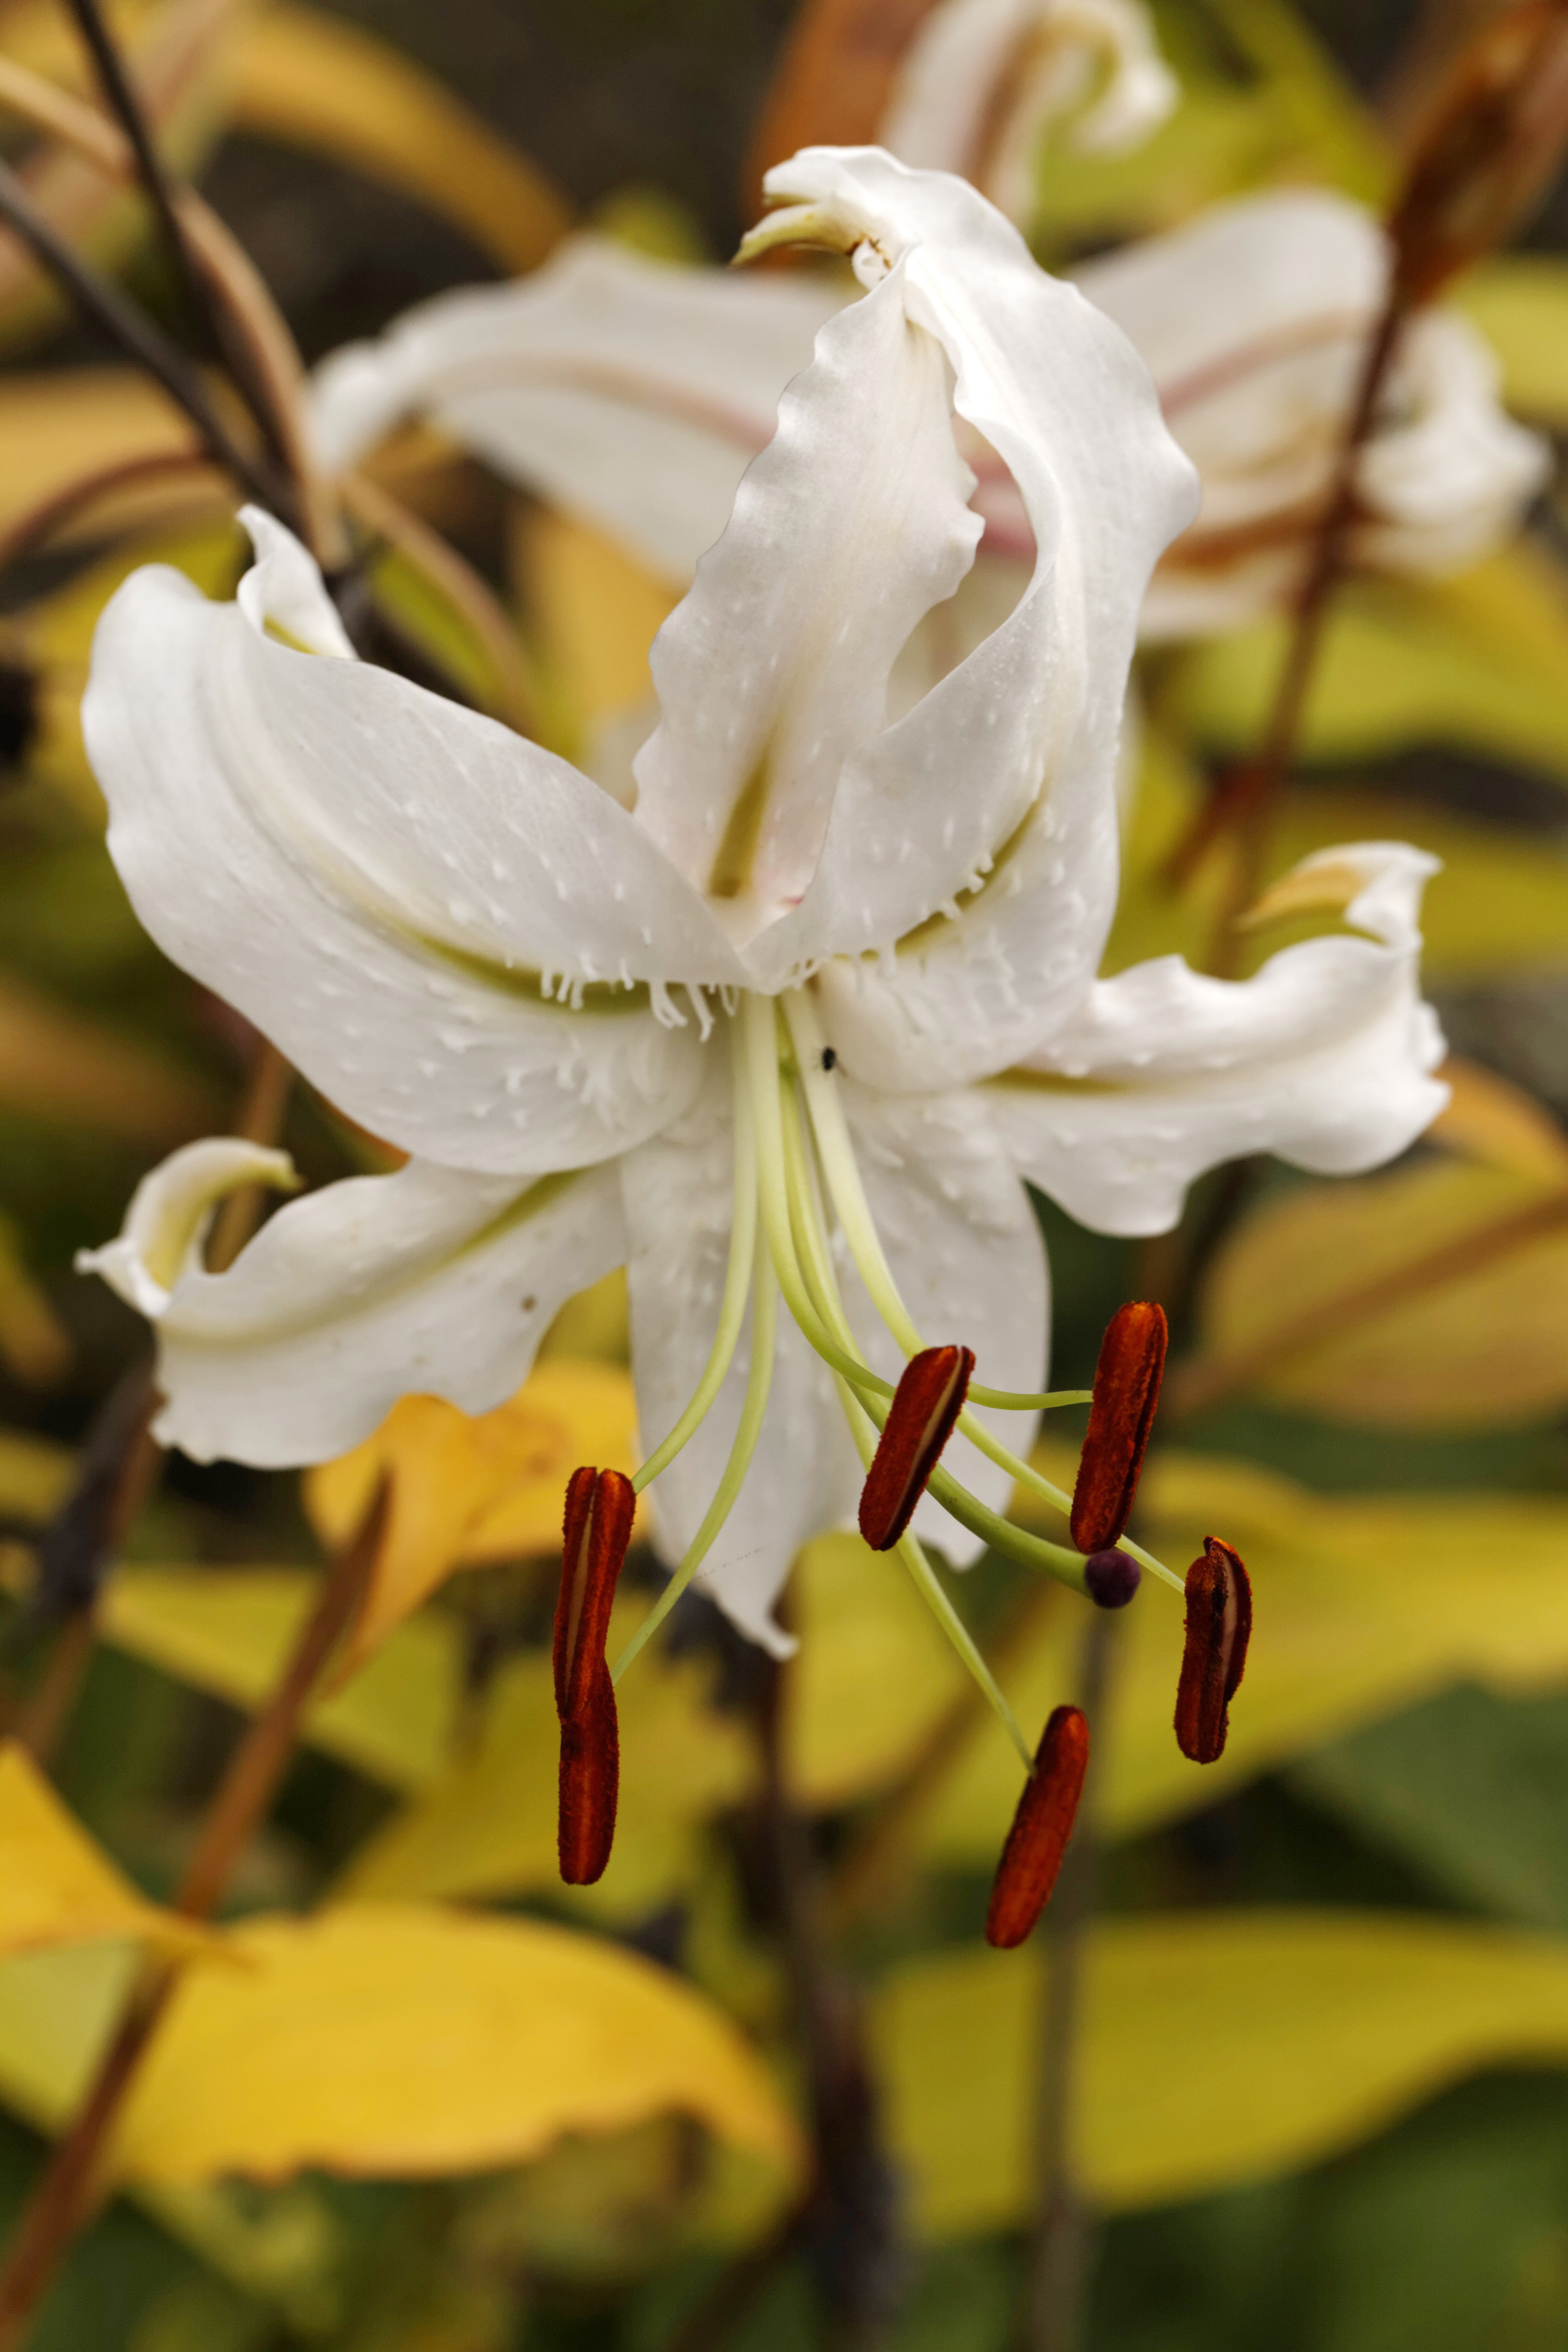
blossom, plant, flower, botany, flora, wildflower, close up, shrub, lily, macro photography, flowering plant, white lily, onion plant, land plant, fawn lily, lilium speciosum album